Ephraim Kingsbury Avery

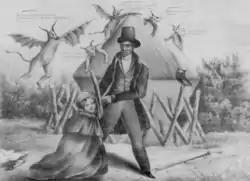
An 1833 print illustrating the widely held belief that Avery was guilty despite his acquittal. One demon asks, "How will this be managed if it should go to a jury?" Another replies, "A Jury, ye young fools, is nothing. What's to be done with Public Opinion."

Cornell's pregnancy led another Methodist minister to reject the responsibility of burying her the second time (she already once been exhumed for autopsy). He claimed that she had only been a "probationary" member of his congregation. Responsibility for her burial was assumed by the Fall River Congregationalists, and Cornell was buried as an indigent, on Christmas Eve. That night in Fall River, money was raised and two committees pledged to assist the officials of Tiverton with the murder investigation. The next day (Christmas being not widely celebrated in largely Puritan New England), a steamship was chartered to take one hundred men from Fall River to Bristol. They surrounded Avery's home and demanded he come out. Avery declined, but did send a friend outside to try to placate the crowd. The men eventually left when the steamship signaled its return to Fall River.